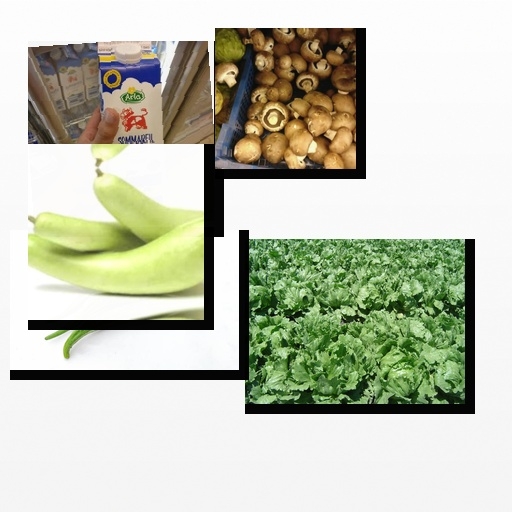
Food items: mushroom, okra, sour_milk, lettuce, bottle_gourd